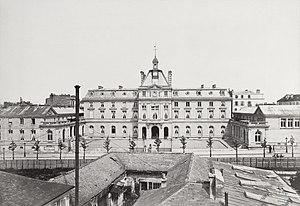
La mairie du 15ᵉ arrondissement de Paris est le bâtiment qui héberge les services municipaux du 15ᵉ arrondissement de Paris, en France.